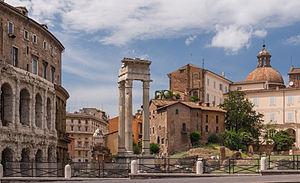
Emplacement du temple d'Apollon Sosianus, le Théâtre de Marcellus à gauche. Dôme de l'église Santa Maria in Campitelli, Rome, Italie.
Le théâtre de Marcellus est un monument antique de Rome, construit par l'empereur Auguste et offert à son gendre Marcus Claudius Marcellus, d'où le nom.